List of Nepenthes natural hybrids

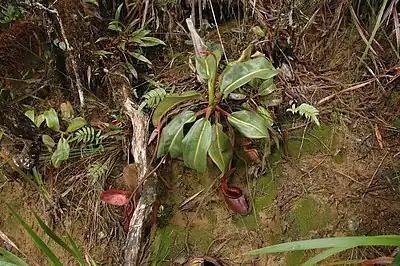
"Nepenthes × kinabaluensis" (centre) dwarfs its smaller parent species, "N. villosa" (left).

This list of "Nepenthes" natural hybrids is a comprehensive listing of all recorded natural hybrids involving species of the carnivorous plant genus "Nepenthes". Hybrids that are not endemic to a given region are marked with an asterisk.